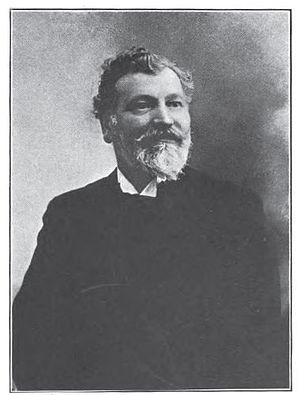
Photographie sur la page de frontispice de l'ouvrage Contes bretons, from the works of Anatole Le Braz, introduction de Charles A. Bruce. Henry Holt, New York, 1915
Ys ou Is, parfois appelée « Ker Ys », est une ville légendaire de Bretagne, qui aurait été engloutie par l'océan. Probablement issue d'un thème celtique autour de la femme de l'Autre Monde, la légende de la ville d'Ys est très nettement christianisée. Le seul élément originel qui en subsiste est le personnage de Dahut. La version hagiographique de Pierre le Baud, plus ancienne version connue, voit déjà l'engloutissement de la ville comme résultant des péchés de ses habitants, mettant en valeur les évangélisateurs bretons.
Union régionaliste bretonne est le premier parti régionaliste breton, créé en 1898, de tendance conservatrice.
Anatole Le Braz, né Anatole Jean François Marie Lebras, le 2 avril 1859 à Duault et mort le 20 mars 1926 à Menton, est un professeur de lettres, un écrivain et un folkloriste français de langue bretonne, mais n'ayant publié qu'en français, alors qu'il maîtrisait le breton dans lequel il a écrit des poésies restées presque entièrement inédites. Sa thèse de doctorat de lettres est consacrée au théâtre en breton médiéval et renaissant. Il prend une part très importante dans le mouvement régionaliste en Bretagne à la fin du XIXᵉ siècle et au début du siècle suivant. Il est nommé chevalier de la Légion d'honneur en 1897. Il participe comme conférencier au cours de nombreuses tournées au lancement de l'Alliance française aux États-Unis.
L’Université de Rennes est une ancienne université qui trouve son origine dans l'ancienne université ducale de Bretagne fondée en 1460 à Nantes, puis déménagée à Rennes en 1735. Elle prit le nom d'université de Rennes au moment du rapprochement institutionnel des facultés présentes à Rennes en 1896, et fut supprimée lors de la scission de 1969 entre les universités de Rennes 1 et Rennes 2.